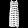
Label: Dress